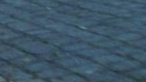
Surface type: sett